Sérgio Mascarenhas de Oliveira

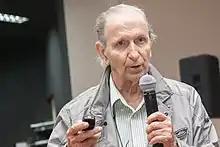
Sérgio Mascarenhas de Oliveira, a noted Brazilian experimental physicist, educator and scientific leader

Sérgio Mascarenhas de Oliveira (May 2, 1928 — May 31, 2021) was a Brazilian experimental physicist, educator and scientific leader. He was awarded several prizes including the Brazilian Order of Scientific Merit in the categories of Commander and Great Cross, the Conrado Wessel Prize for General Science, the Joaquim da Costa Ribeiro Prize and the Guggenheim Fellowship.